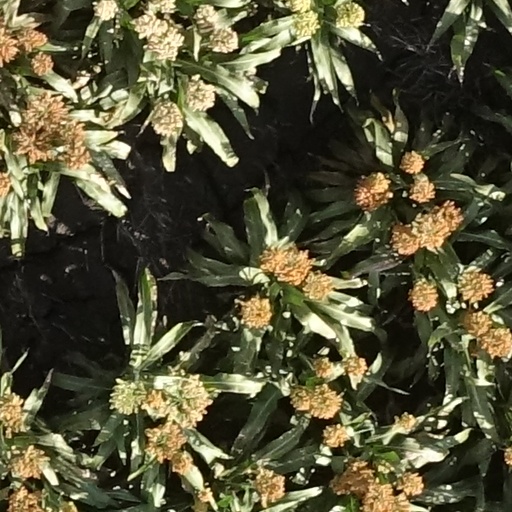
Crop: sorghum